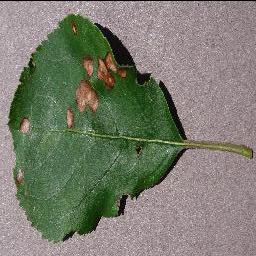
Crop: apple
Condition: black_rot